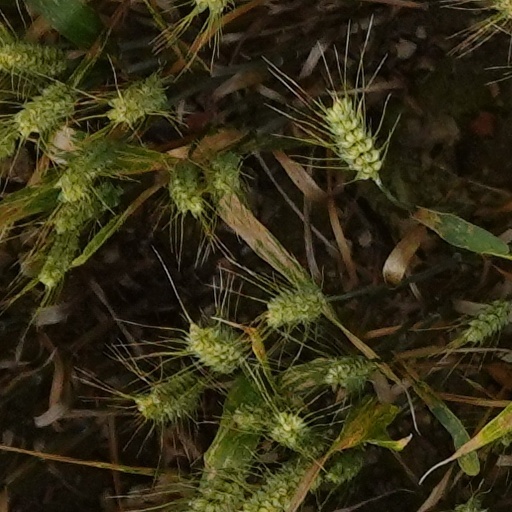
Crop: wheat